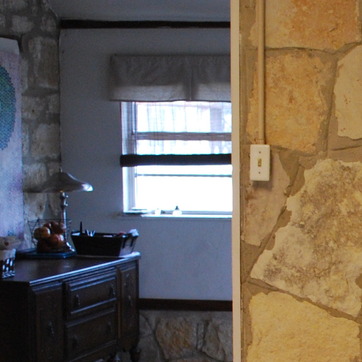
Material: glass